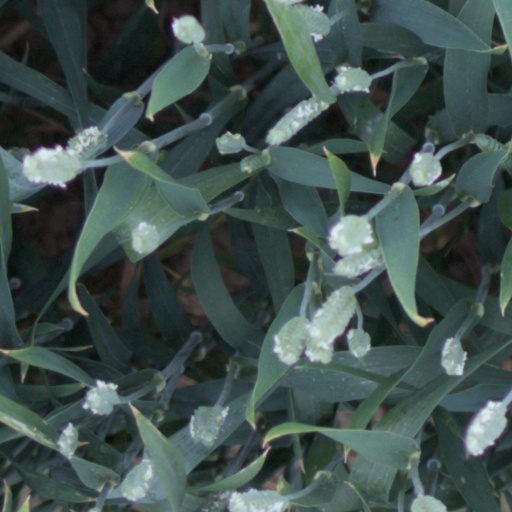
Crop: wheat